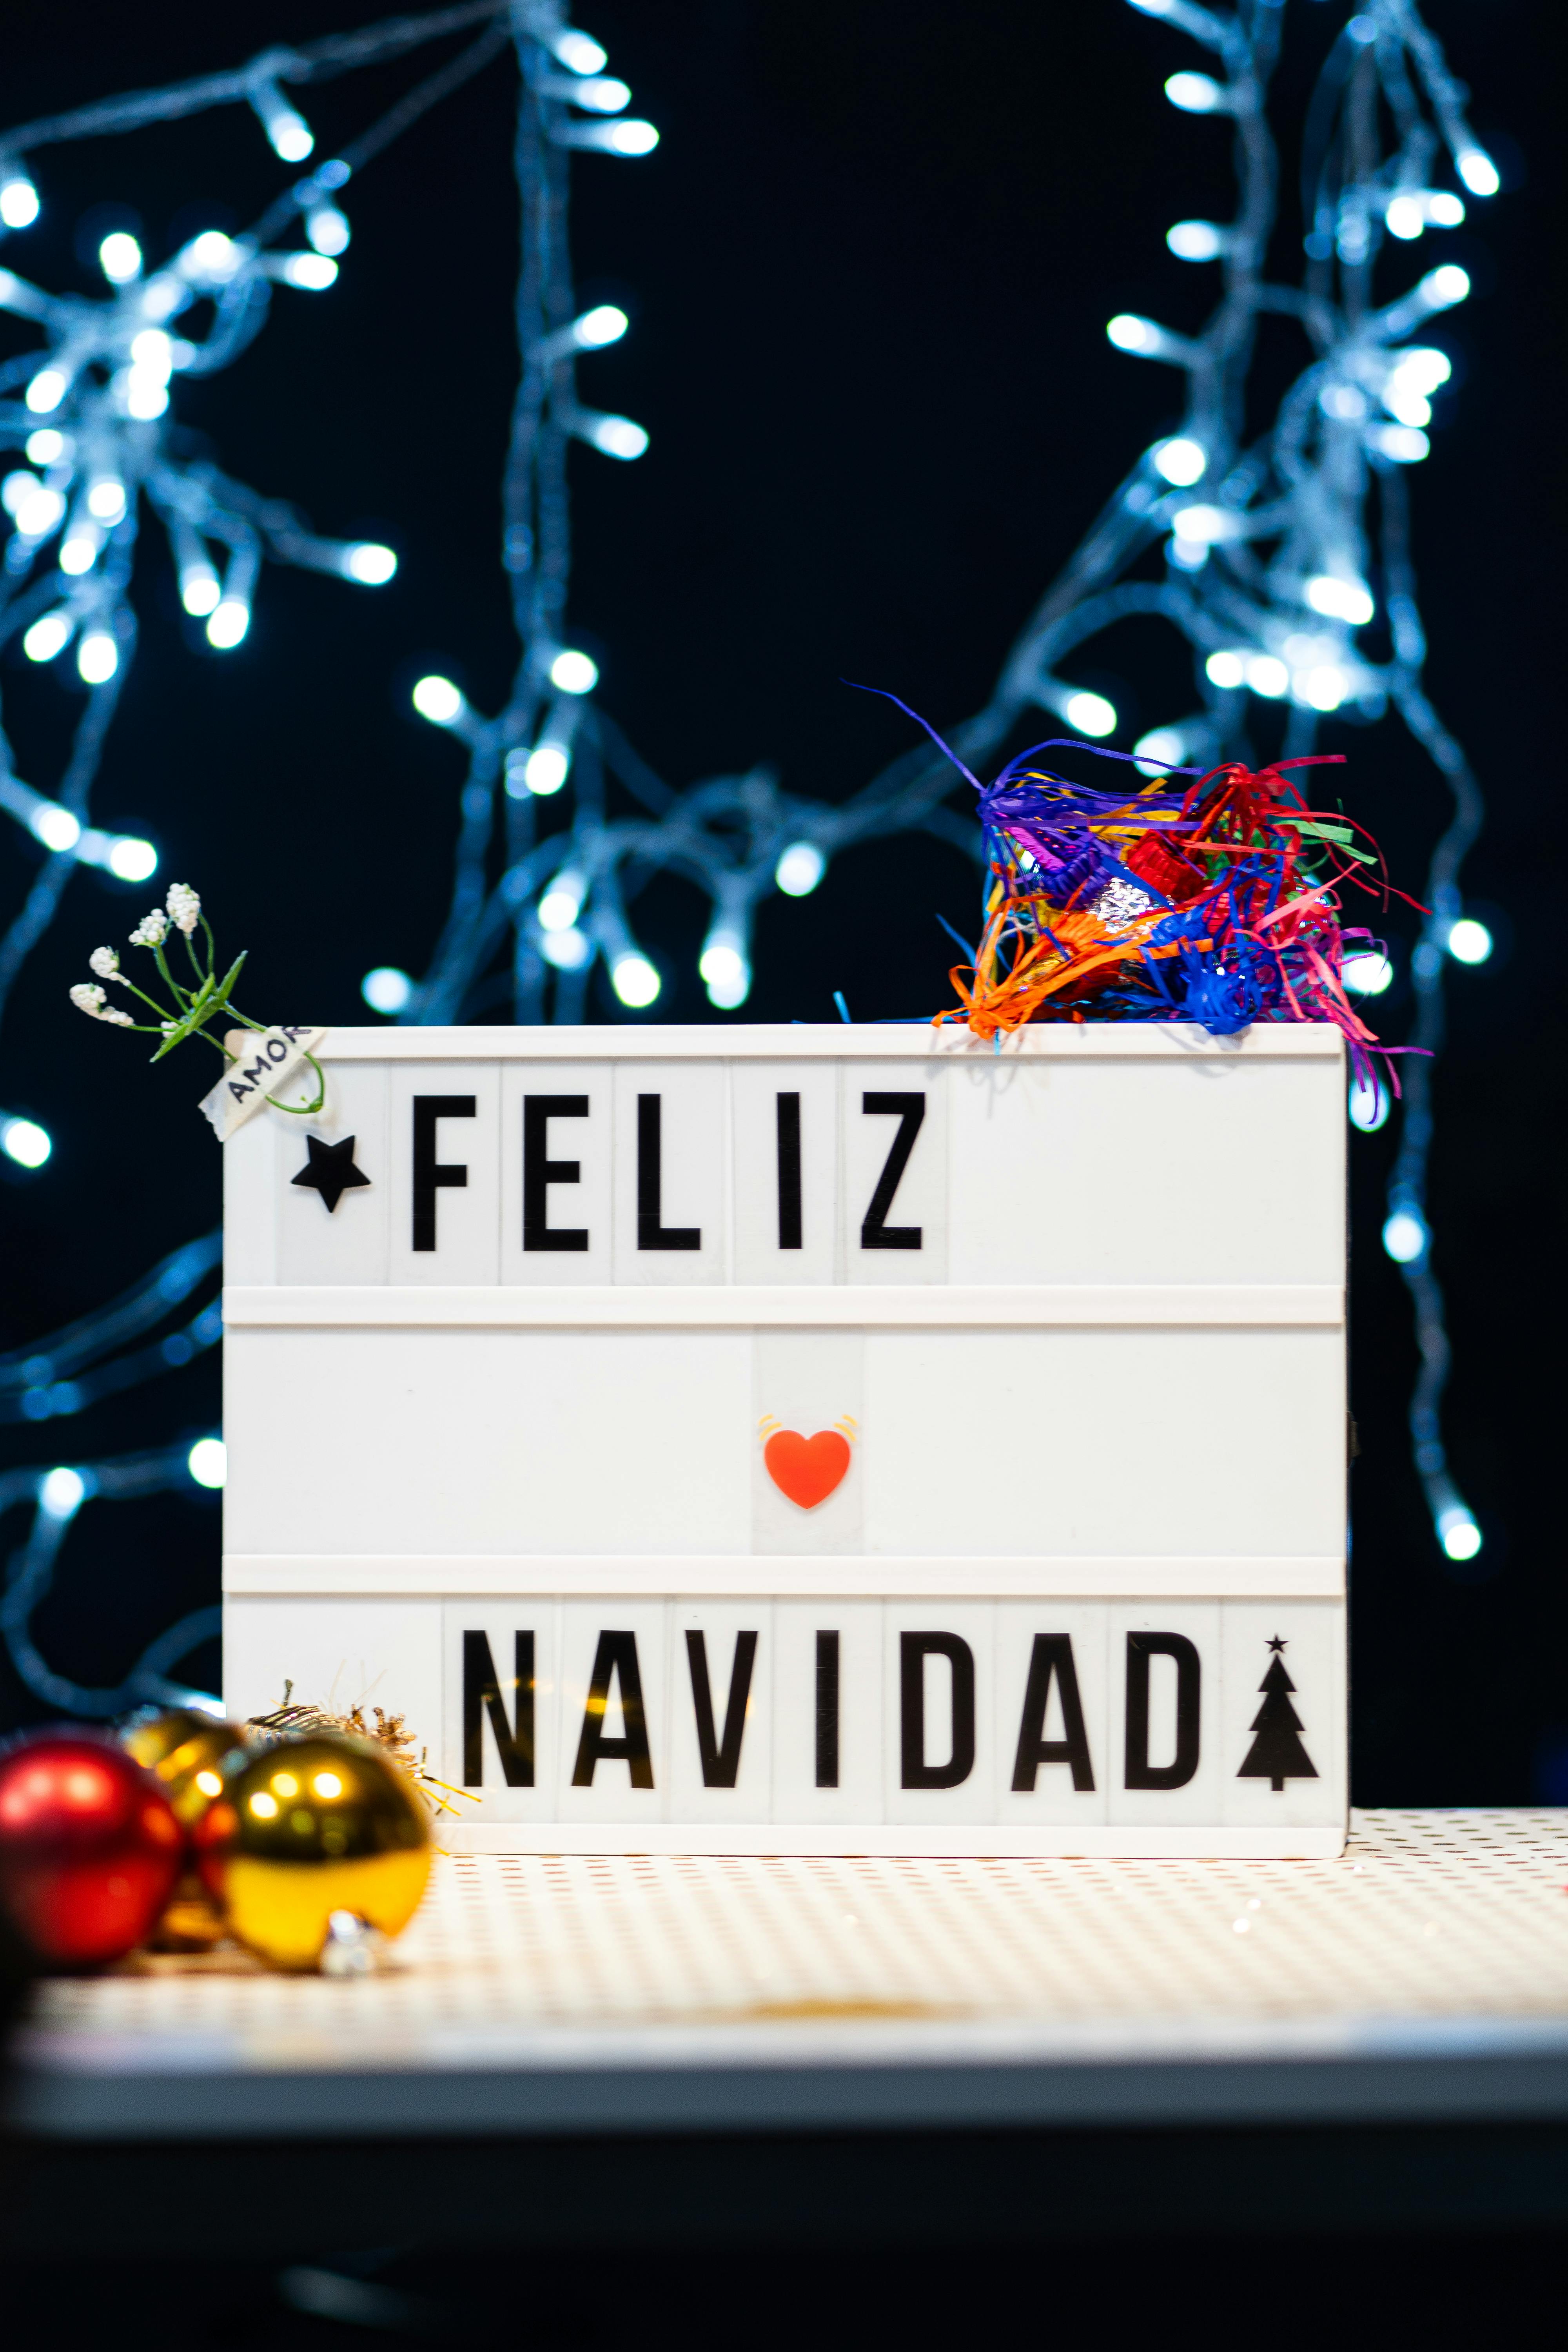
paper, event, happiness, christmas decoration, holiday, christmas day, christmas eve, gift, graphics, christmas lights, star, snowflake, christmas ornament, pine family, graphic design